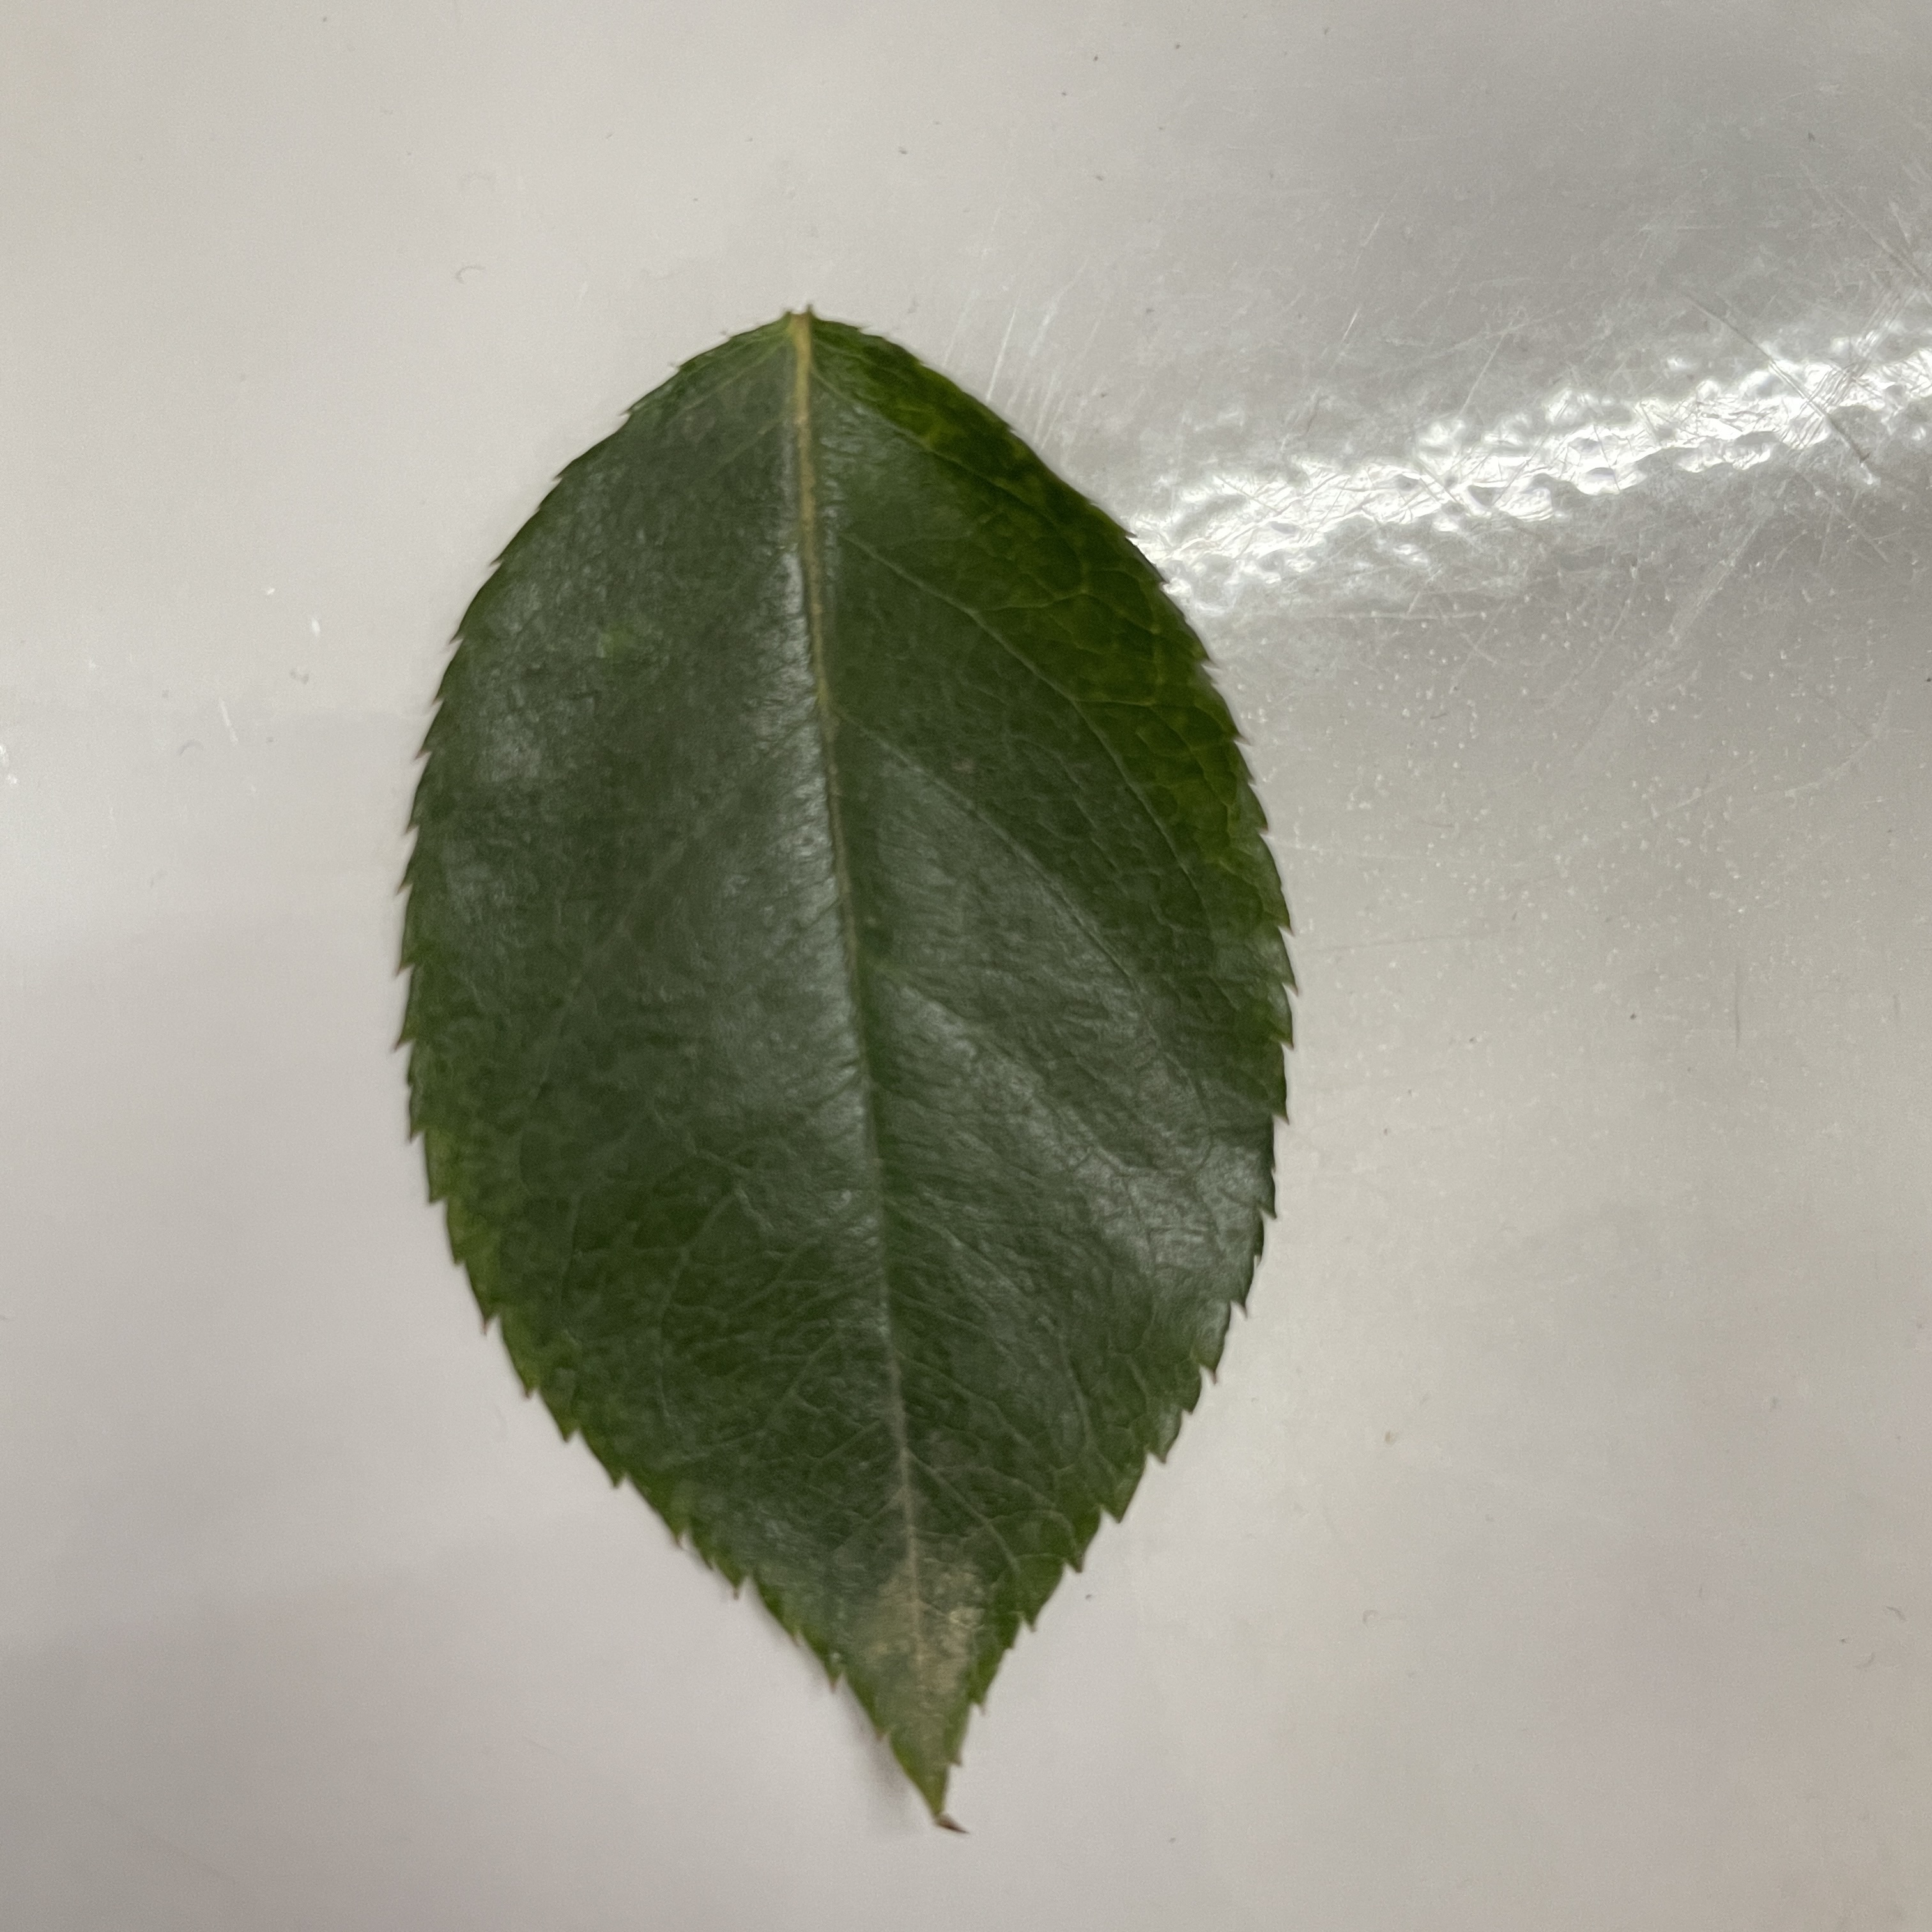
Label: Healthy Leaf